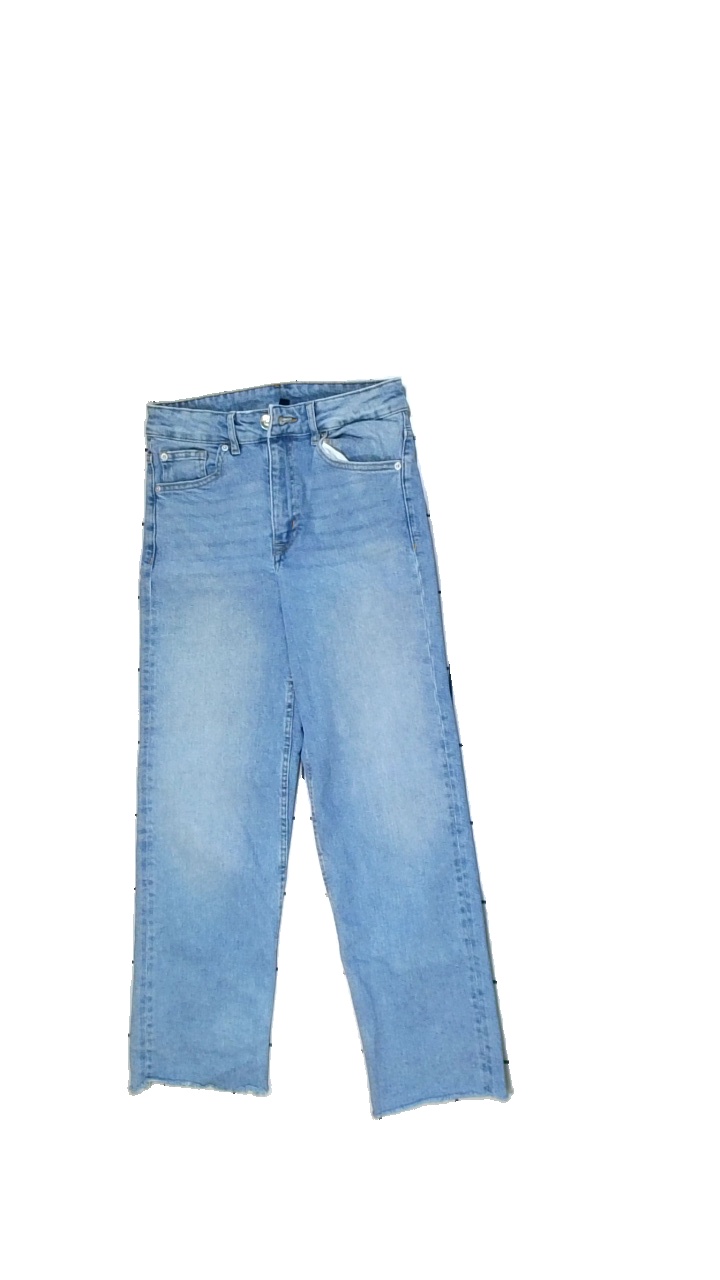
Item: Jeans (Ladies)
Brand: H&m
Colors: Blue
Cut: Regular
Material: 100% Cotton
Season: All
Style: Denim
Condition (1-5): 5
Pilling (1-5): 5
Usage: Reuse
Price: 50-100